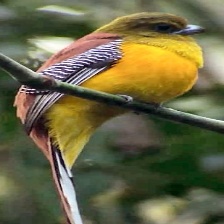
Species: ORANGE BREASTED TROGON
Scientific name: HARPACTES ORESKIOS